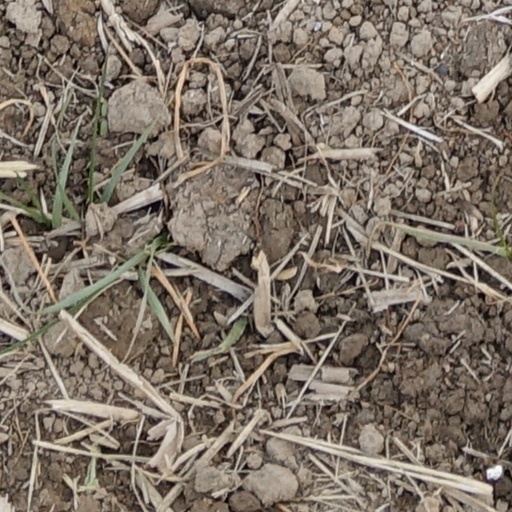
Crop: wheat